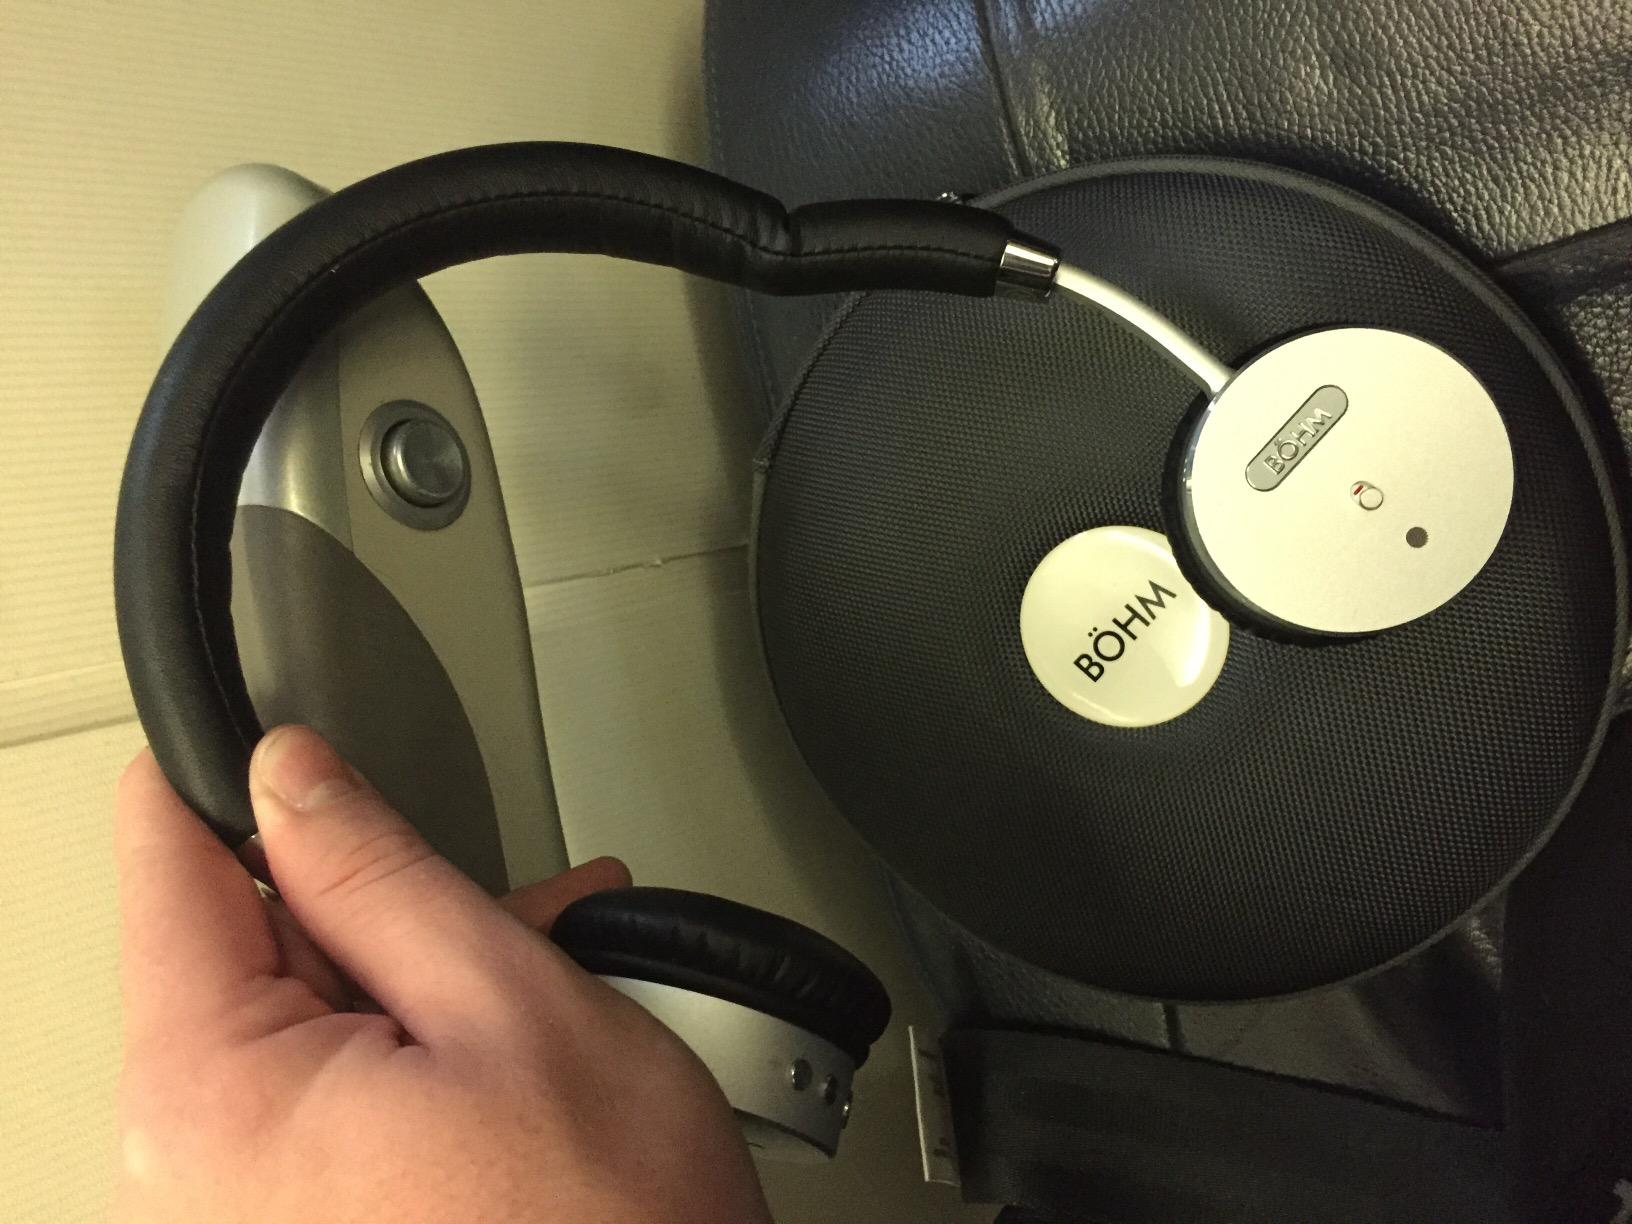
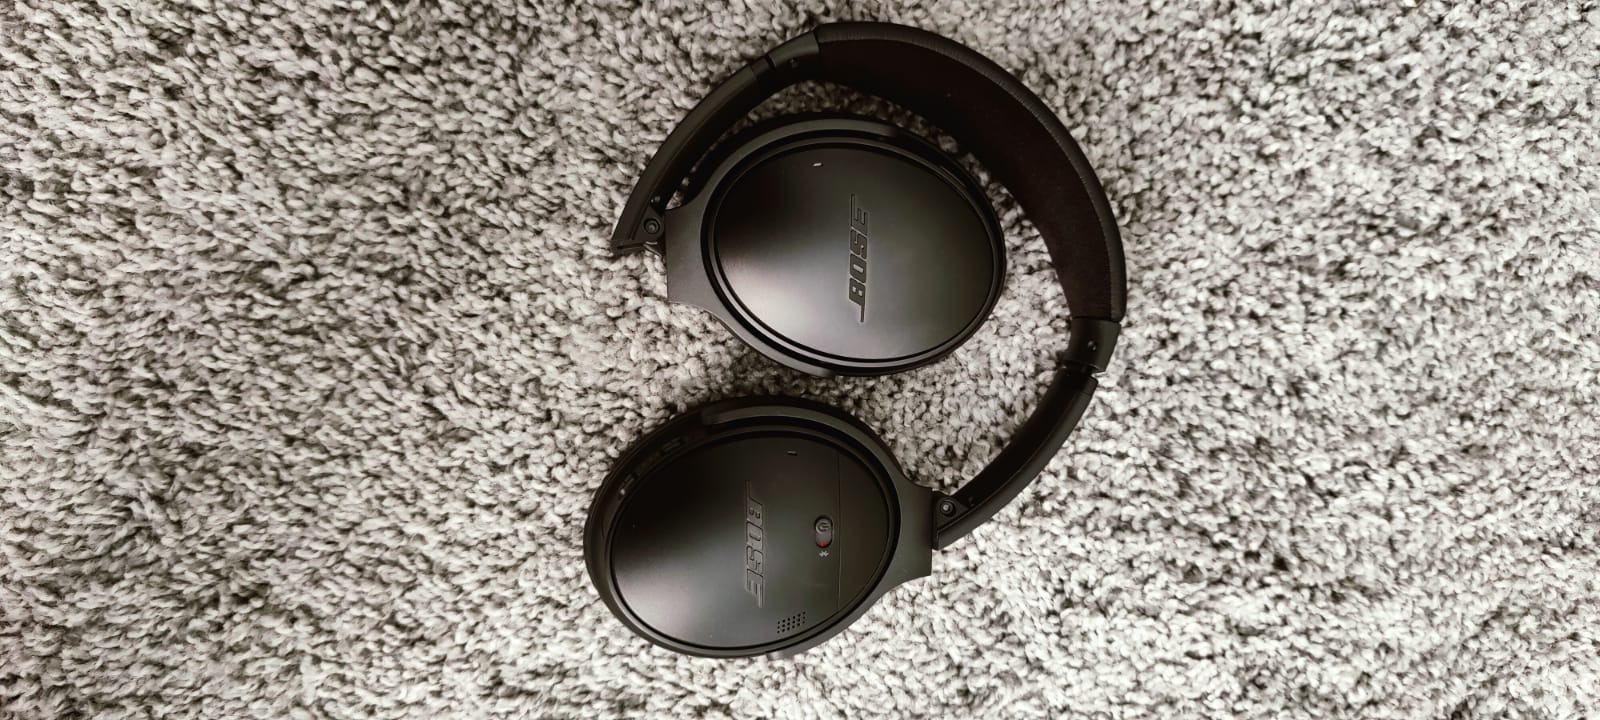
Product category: headphones
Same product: no